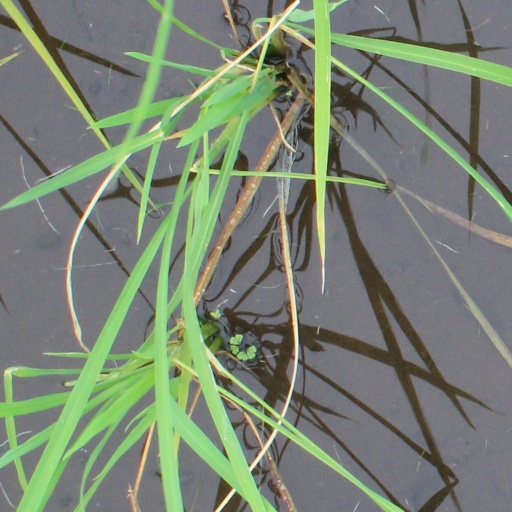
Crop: rice